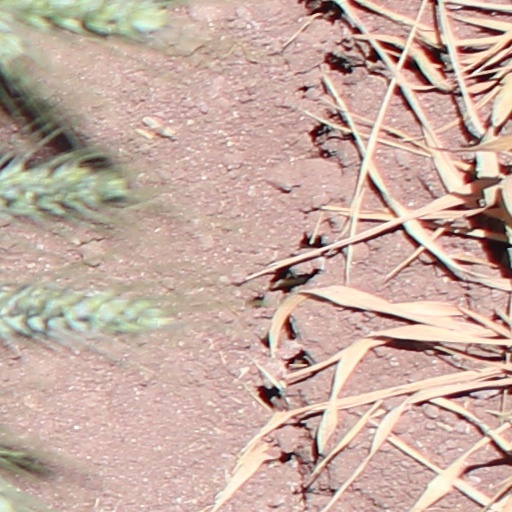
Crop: wheat